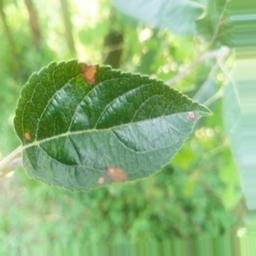
Label: Alternaria